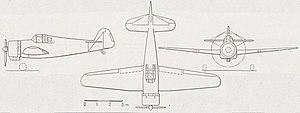
Plan 3 vues du Koolhoven FK-58
Le Koolhoven F.K.58 est un avion de chasse néerlandais monoplan monomoteur, à train rentrant et habitacle fermé. Il est fabriqué en 1940 à la demande de l'armée de l'air française, pour répondre à la saturation des capacités des industries aéronautiques françaises et équiper les unités coloniales.